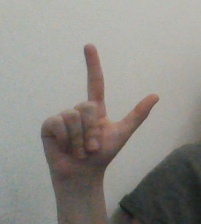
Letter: laam